Tashiro Sanki

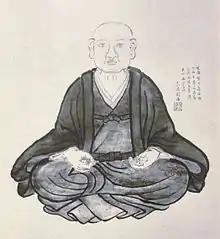

Tashiro studied abroad in China between 1487 and 1498, and returned to Japan with new ideas regarding medicine. He promulgated the use of medicine for emotional disorders.